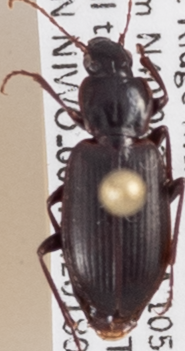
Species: Calathus advena
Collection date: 2018-06-19
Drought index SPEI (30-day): -1.01
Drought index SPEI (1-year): -0.39
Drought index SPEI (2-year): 0.03